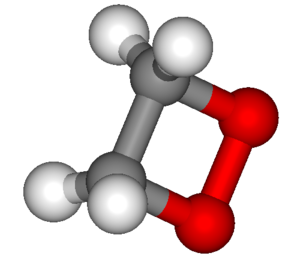
Le 1,2-dioxétane ou 1,2-dioxacyclobutane est un composé organique hétérocyclique de formule C₂O₂H₄ et contenant un cycle à 4 atomes avec deux atomes d'oxygène adjacents. C'est donc un peroxyde organique qui peut être vu comme un dimère de formaldéhyde.